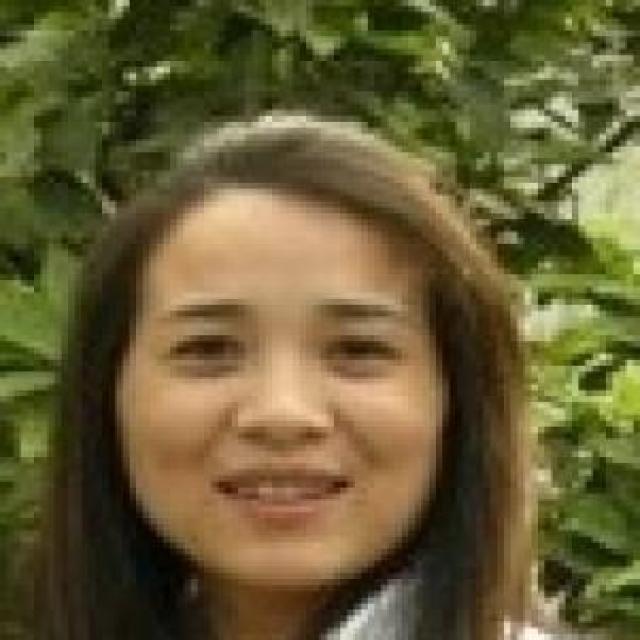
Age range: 21-44